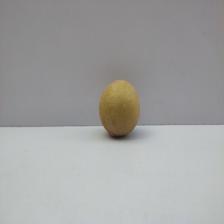
Size: Medium